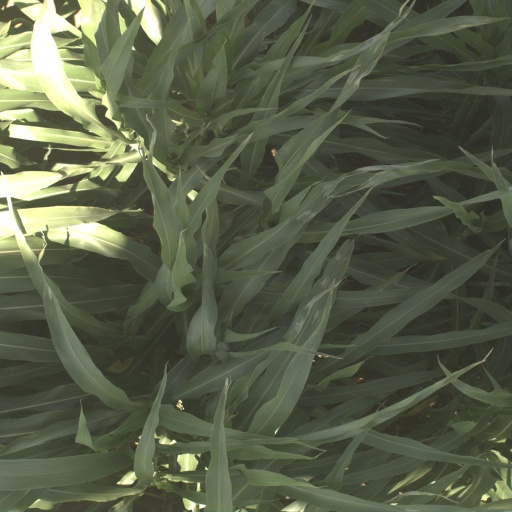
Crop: sorghum